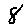
Label: 8